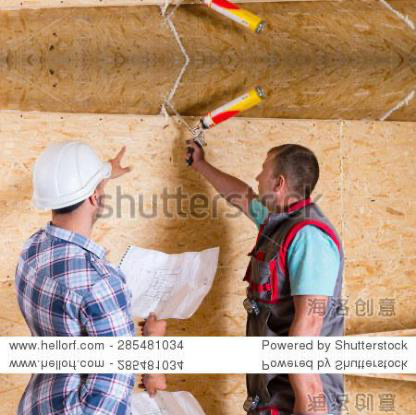
Objects in the image:
label: helmet